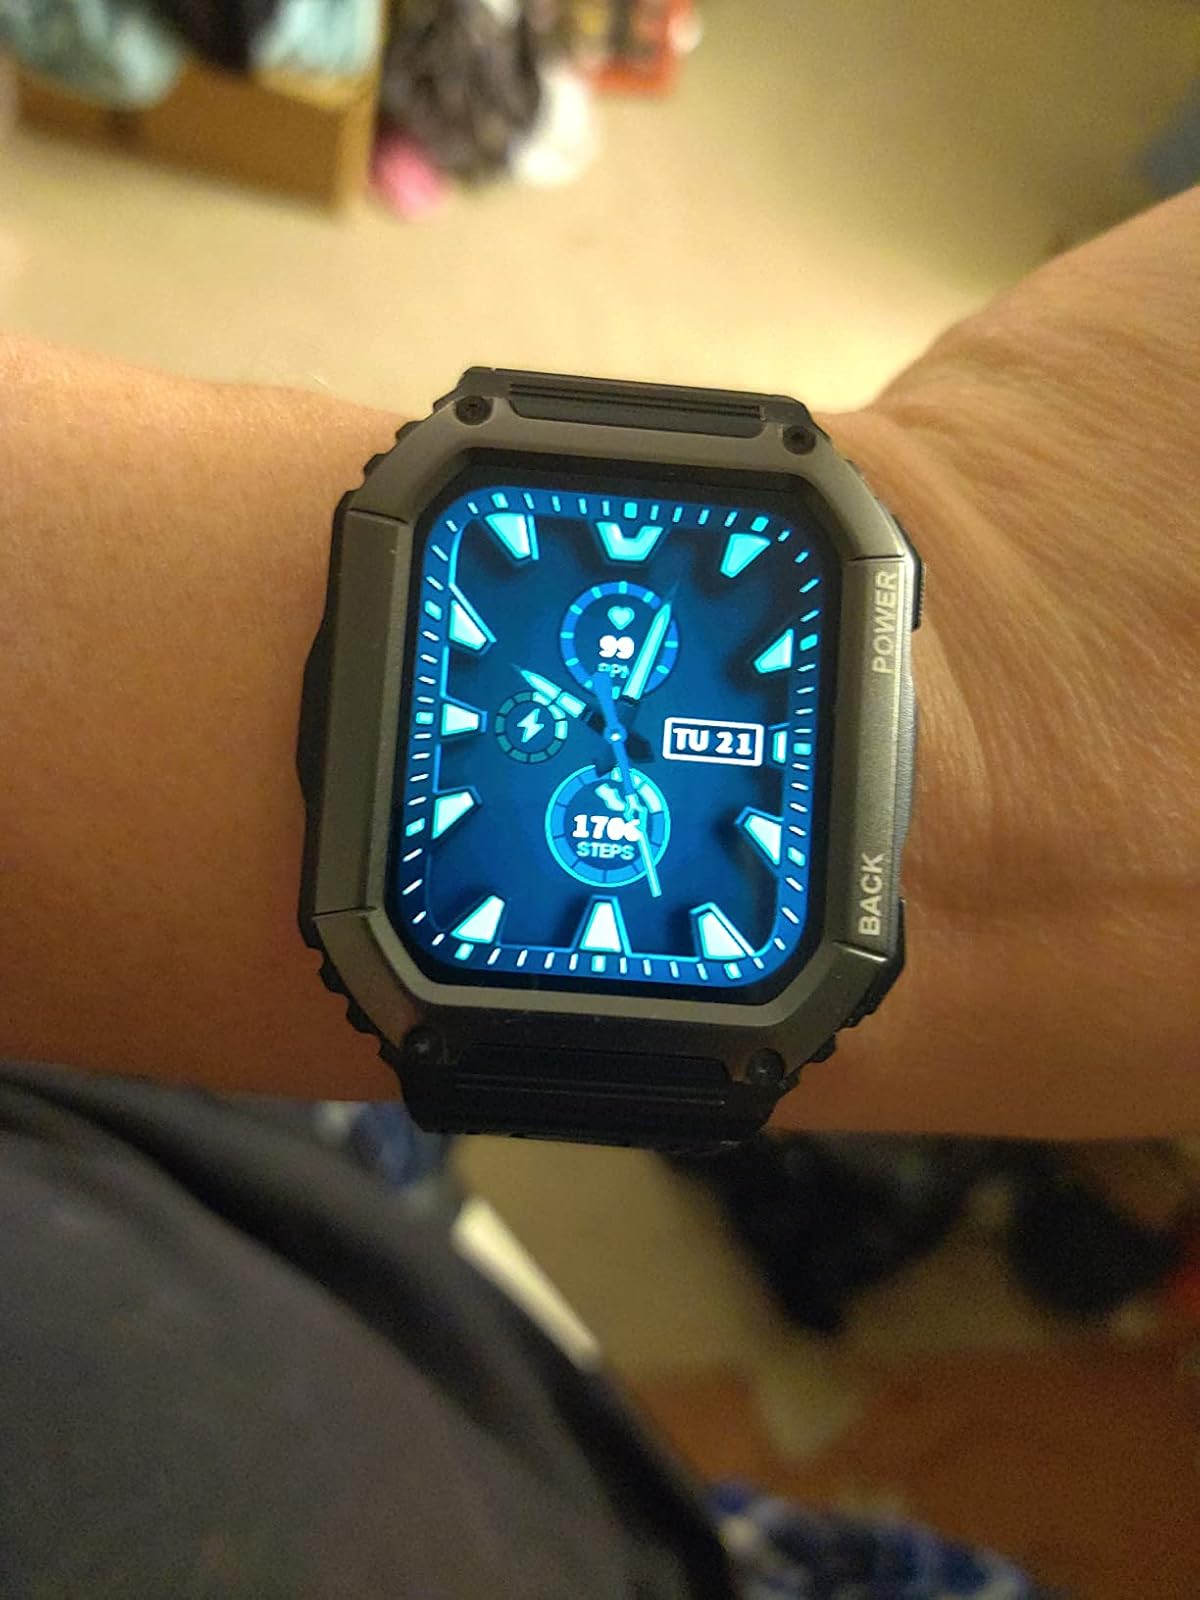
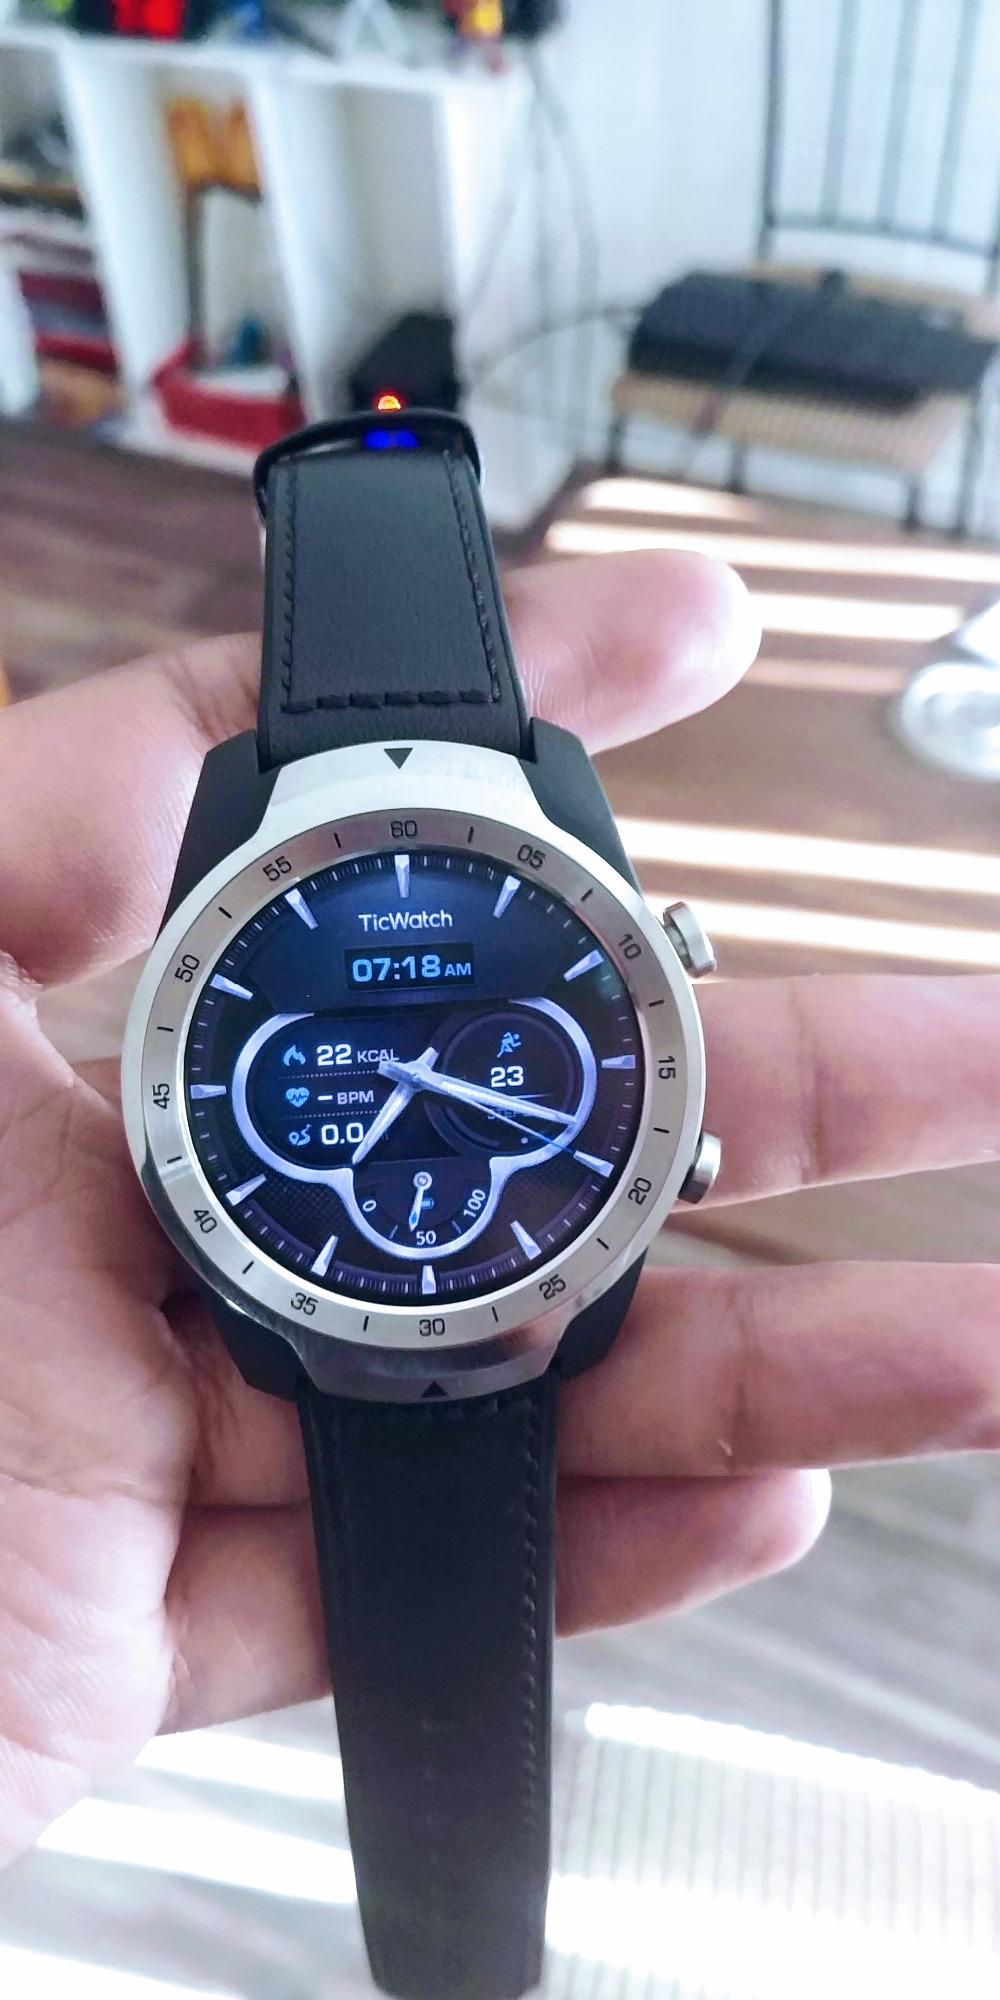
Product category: smartwatch
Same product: no